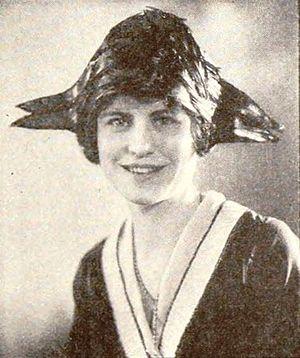
Jeanie Macpherson est une actrice et scénariste américaine née le 18 mai 1887 à Boston, Massachusetts, décédée le 26 août 1946 à Los Angeles.